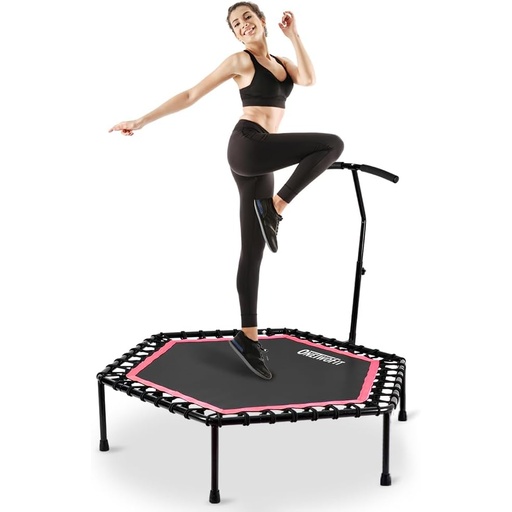
ONETWOFIT 48" Silent Mini Trampoline with Adjustable Handle Bar Fitness Trampoline Bungee Rebounder Jumping Cardio Trainer Workout for Adults
About This PLEASE NOTE：This product is equipped with 42 bungee cords corresponding to 42 buckles. If the two places are inconsistent and cannot be installed, Please contact our customer service staff, we will solve it for you as soon as possible, Thank you! ☻NOTE☻---Trampoline equipment setup requires some physical labor-please read user manual or find the installation video by searching OneTwoFit in YOUTUBE for set-up and it is best having two people available set-up. ☻Adjustable T-shaped Handle☻--- Designed for easy handling and safe bouncing. The foam material handlebar prevents you from flying off onto the floor. The height of handle bar can be adjusted to 3 different levels which can meet to the demand of different people. And you also can remove the handlebar as you like. ☻Good Elasticity☻--- The bungee-rope design system with 42 thickened ropes which are 0.32"(8MM) of diameter provides joint-friendly suspension, reduces noise in maximum extent, affords more stability, and gives you a great jumping experience. Special tool is included for assembly. ☻Anti-Slip Pads☻--- Thickened anti-slip rubber pads for protecting the floor and reducing noise. ☻Stable Structural Design☻---This fitness trampoline is made of STRONG PP MESH,anti-wear and tear resistant hexagon rebounding surface,joint-friendly suspension by 42 bungee ropes,thick steel pipe which is 1.2"(30MM) of the diameter,6 legs supports user up to 330 pounds(150kg). Steel pipe frame dimension: 48"x48"x(42.5"-50.4")(122cm x 122cm x (108-128cm)) (L x W x H)(Jump Mat: 43"x43") Overview Color : Pink Brand : ONETWOFIT Material : Polypropylene (PP) Frame Size : 48 Inches Pad Type : Foam Pad Shape : Hexagonal Product Dimensions : 48"L x 48"W x 13"H Frame Material : Alloy Steel Maximum Weight Recommendation : 220 Pounds Manufacturer : ONETWOFIT
Brand: ONETWOFIT
Category: Sporting Goods > Fitness & General Exercise Equipment > Cardio > Cardio Machines